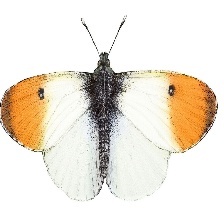
Species: ORANGE TIP
Butterfly family (ImageNet category): cabbage_butterfly